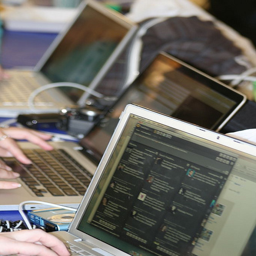
Several laptops on a table with people typing on them.
Three people are doing activities on their laptops.
three open laptops side by side with hands typing on two of them
A couple of people sitting with laptop computers in front of them.
A bunch of laptops with people using them.